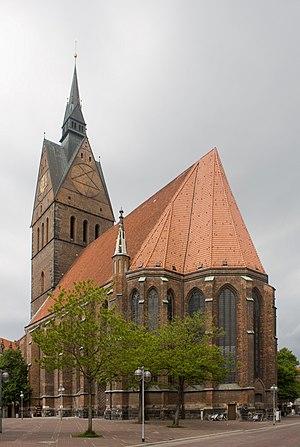
Le gothique de brique est un style d´architecture gothique du Nord de l´Europe, et plus particulièrement du Nord de l'Allemagne et des régions autour de la mer Baltique. Il s'est surtout répandu dans les villes culturellement allemandes de l'ancienne Ligue Hanséatique à partir du XIIIᵉ siècle, puis bien au-delà par influence. Les bâtiments sont essentiellement constitués de briques et le style de la décoration s'est adapté aux possibilités et aux limites de ce matériau, conférant à cette architecture une identité bien particulière.